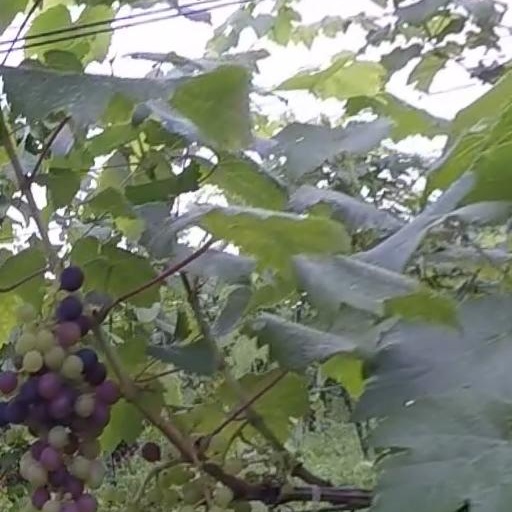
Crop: grape